NoMBe

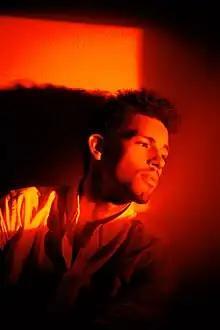
NoMBe photographed by Lissy Elle Laricchia

Noah McBeth (born April 27, 1991), better known by his stage name NoMBe, is a German-American recording artist, multi-instrumentalist, composer and record producer. NoMBe refers to his music as "Electric Soul", combining elements of Indie, Chillwave and modern day Soul music. He holds both German and United States citizenship while splitting his time between Los Angeles and Hawaii.